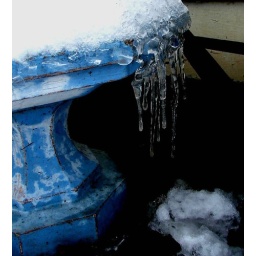
blue bird bath in snow